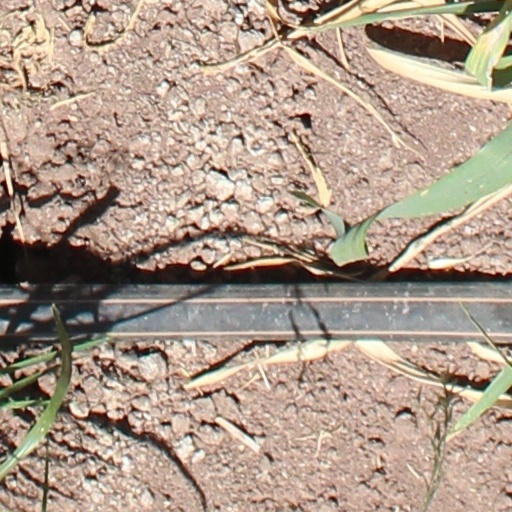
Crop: wheat